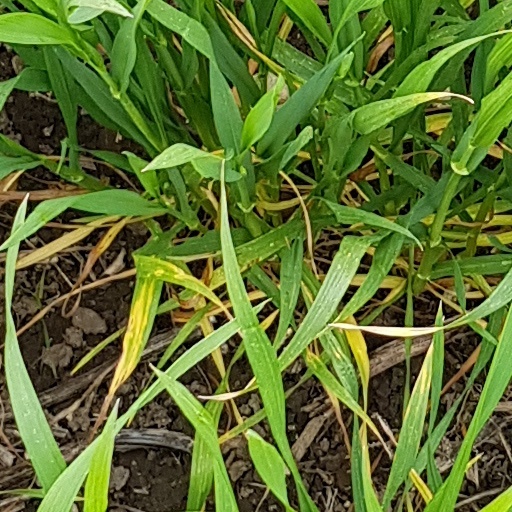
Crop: wheat